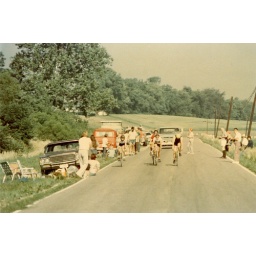
Sally Scheip on left, Ma Scheip walking across street in red bandana...